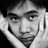
Emotion: neutral